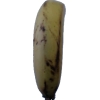
Label: banana